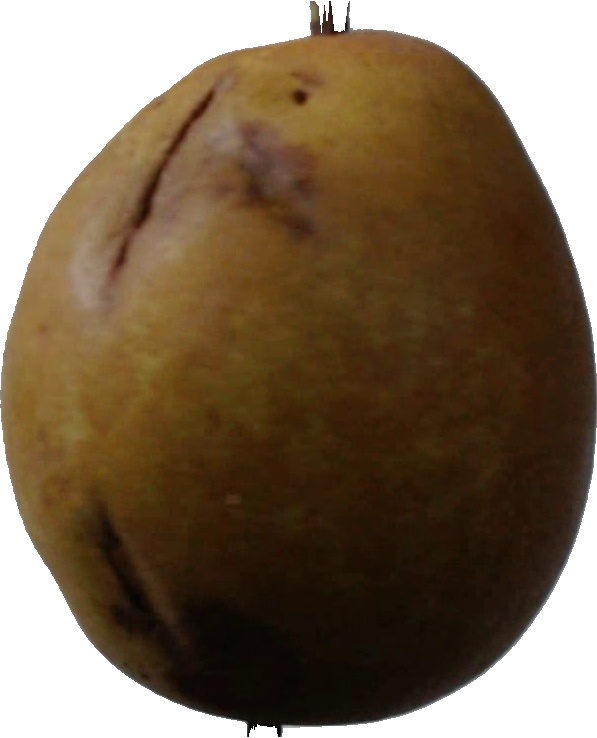
Label: pear_3